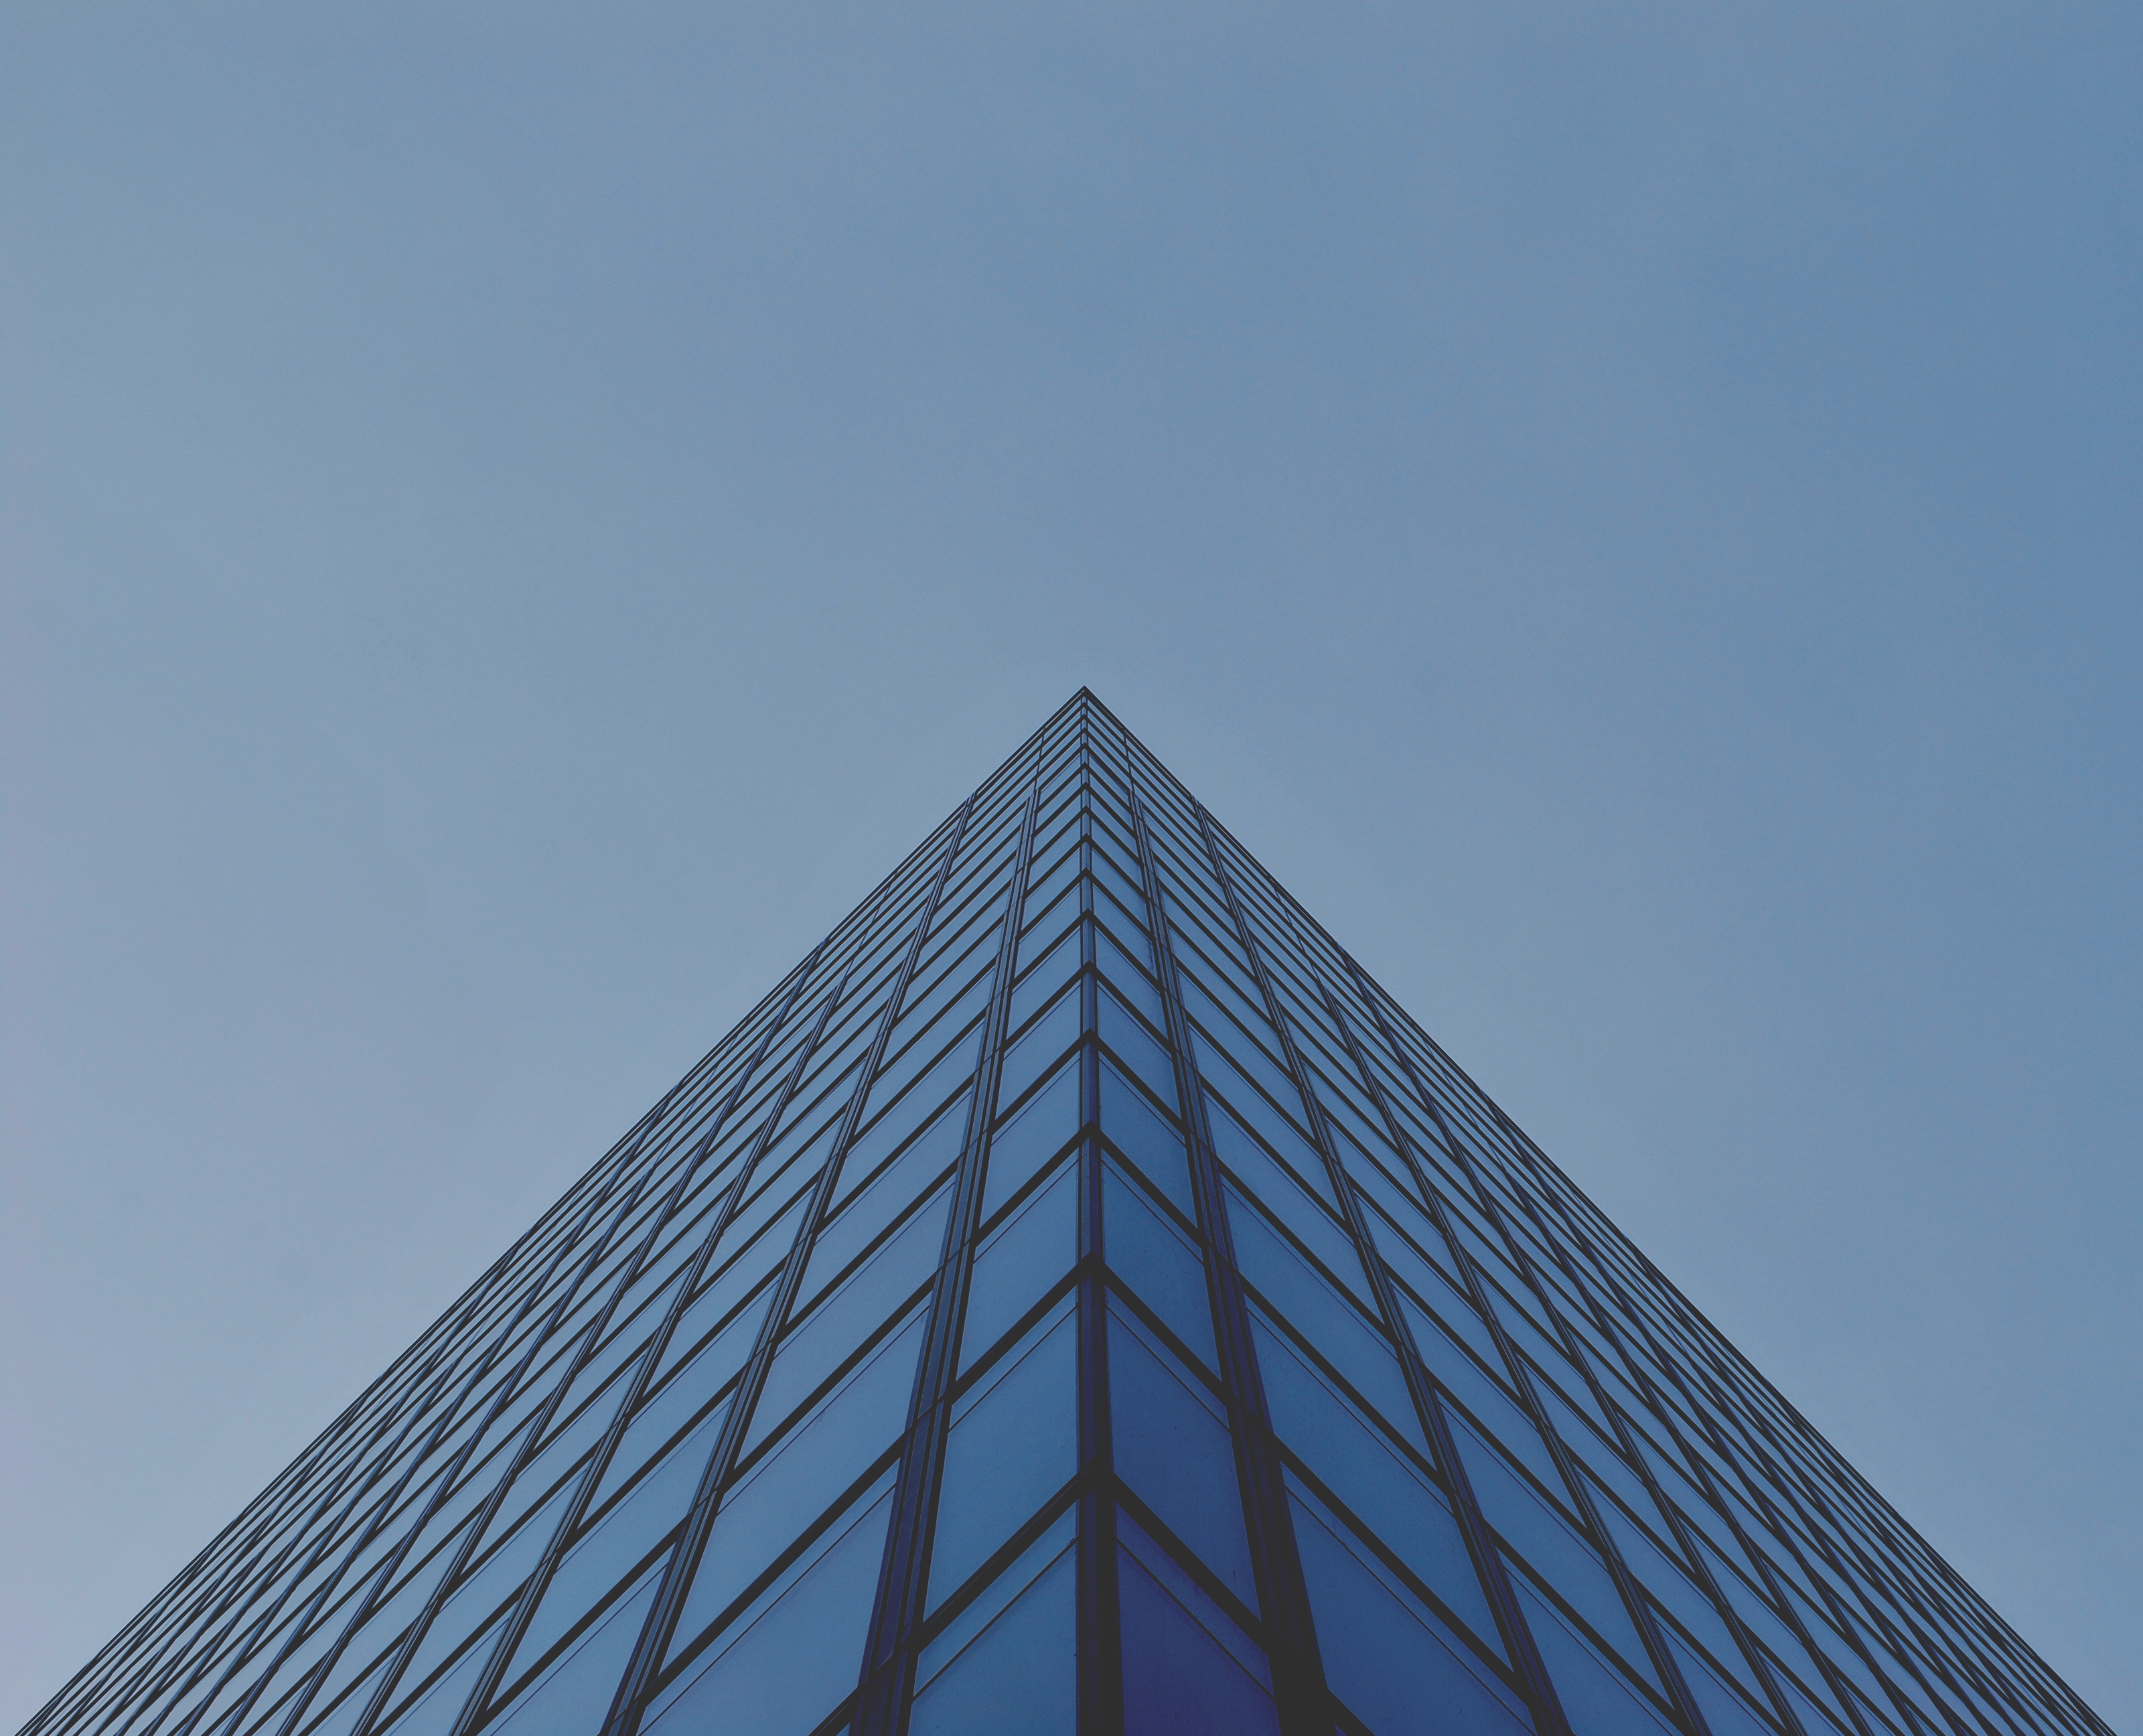
architecture, sky, glass, building, skyscraper, line, reflection, tower, landmark, facade, blue, tower block, symmetry, shape